Narthamalai

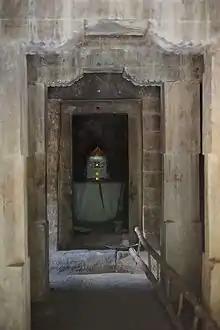
Shiva Lingam At Narthamalai

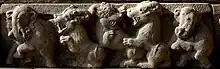
Image of pilasters on the lower part of the vimana

Narthamalai, a cluster of small hills, is 25 km from Trichy on the Trichy-Pudukottai highway in the state of Tamil Nadu, India. Here can be seen some of the oldest rock cut cave temples, as well as the longest rock-cut edicts, similar to Asokan edicts and extremely rare in the south of India.